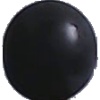
Label: Grape Blue 1